North Leith Parish Church

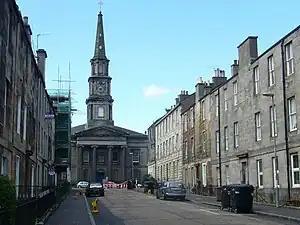
North Leith Parish Church at the end of Prince Regent Street

North Leith Parish Church was a congregation of the Church of Scotland, within the Presbytery of Edinburgh. It served part of Leith, formerly an independent burgh and since 1920 a part of the city of Edinburgh, Scotland.